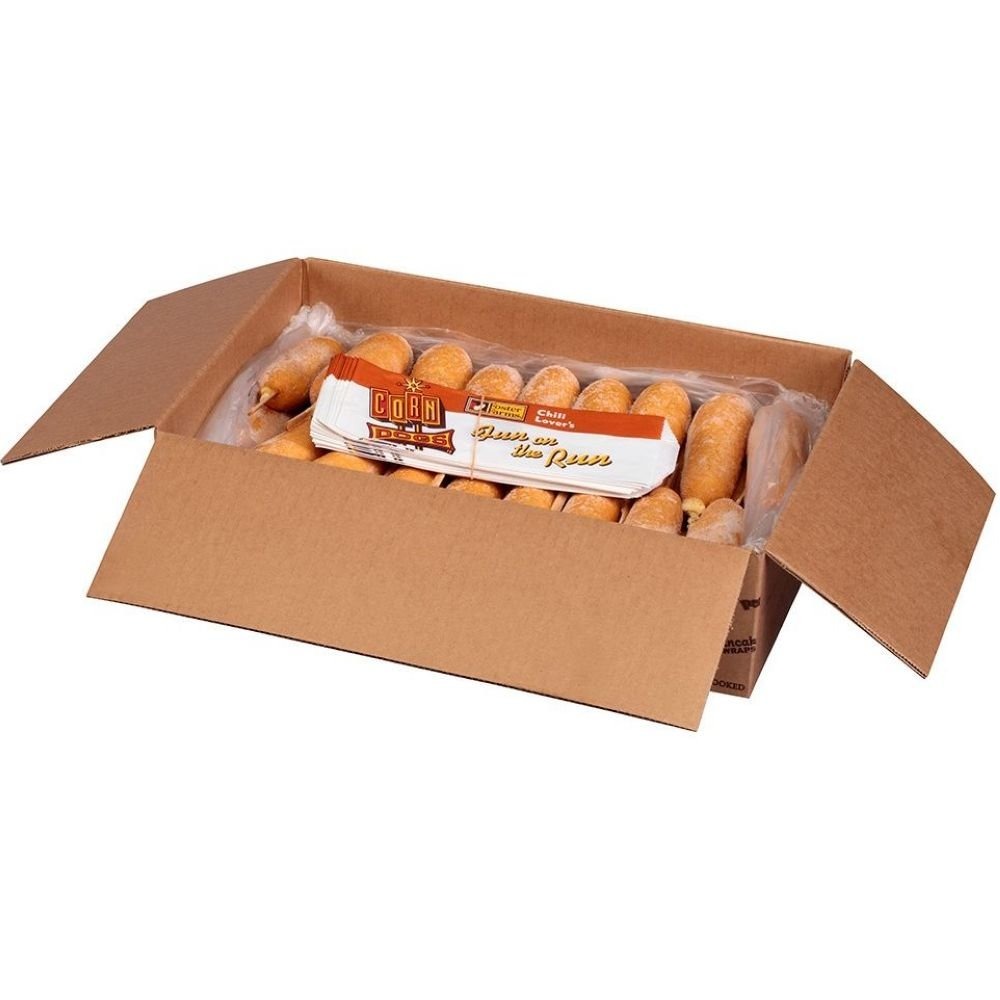
Item Name: Foster Farms Chili Lovers Chicken Corn Dog, 4 Ounce -- 36 per case.
Bullet Point: Ships frozen, CANNOT be cancelled after being processed.
Product Description: Foster Farms Chili Lovers Chicken Corn Dog, 4 Ounce -- 36 per case. Batter Ingredients: Water, enriched wheat flour and enriched corn meal (both enriched with niacin, iron, thiamine mononitrate, riboflavin, folic acid), sugar, salt, baking powder (sodium aluminum phosphate, sodium bicarbonate), whey solids, soy flour, whole dried eggs. Fried in vegetable oil. Chicken Frankfurter Ingredients: Mechanically separated chicken, water, pasteurized processed cheddar cheese (cheddar cheese [cultured milk, salt, enzymes], milkfat, sodium citrate, sodium phosphate, salt, sorbic acid (preservative), annatto [vegetable color]), salt, contains 2% or less of the following: spices, potassium lactate, sugar, flavorings, sodium phosphate, vegetable protein product (isolated soy protein, magnesium oxide, zinc oxide, niacinamide, ferrous sulfate, vitamin B-12, copper gluconate, vitamin A palmitate, calcium pantothenate, pyridoxine hydrochloride, thiamine mononitrate, riboflavin), sodium diacetate, sodium erythorbate, extractives of paprika, sodium nitrite. with bags, Southern Dixie Batter
Value: 36.0
Unit: Count

Price: 75.73